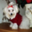
Label: dog